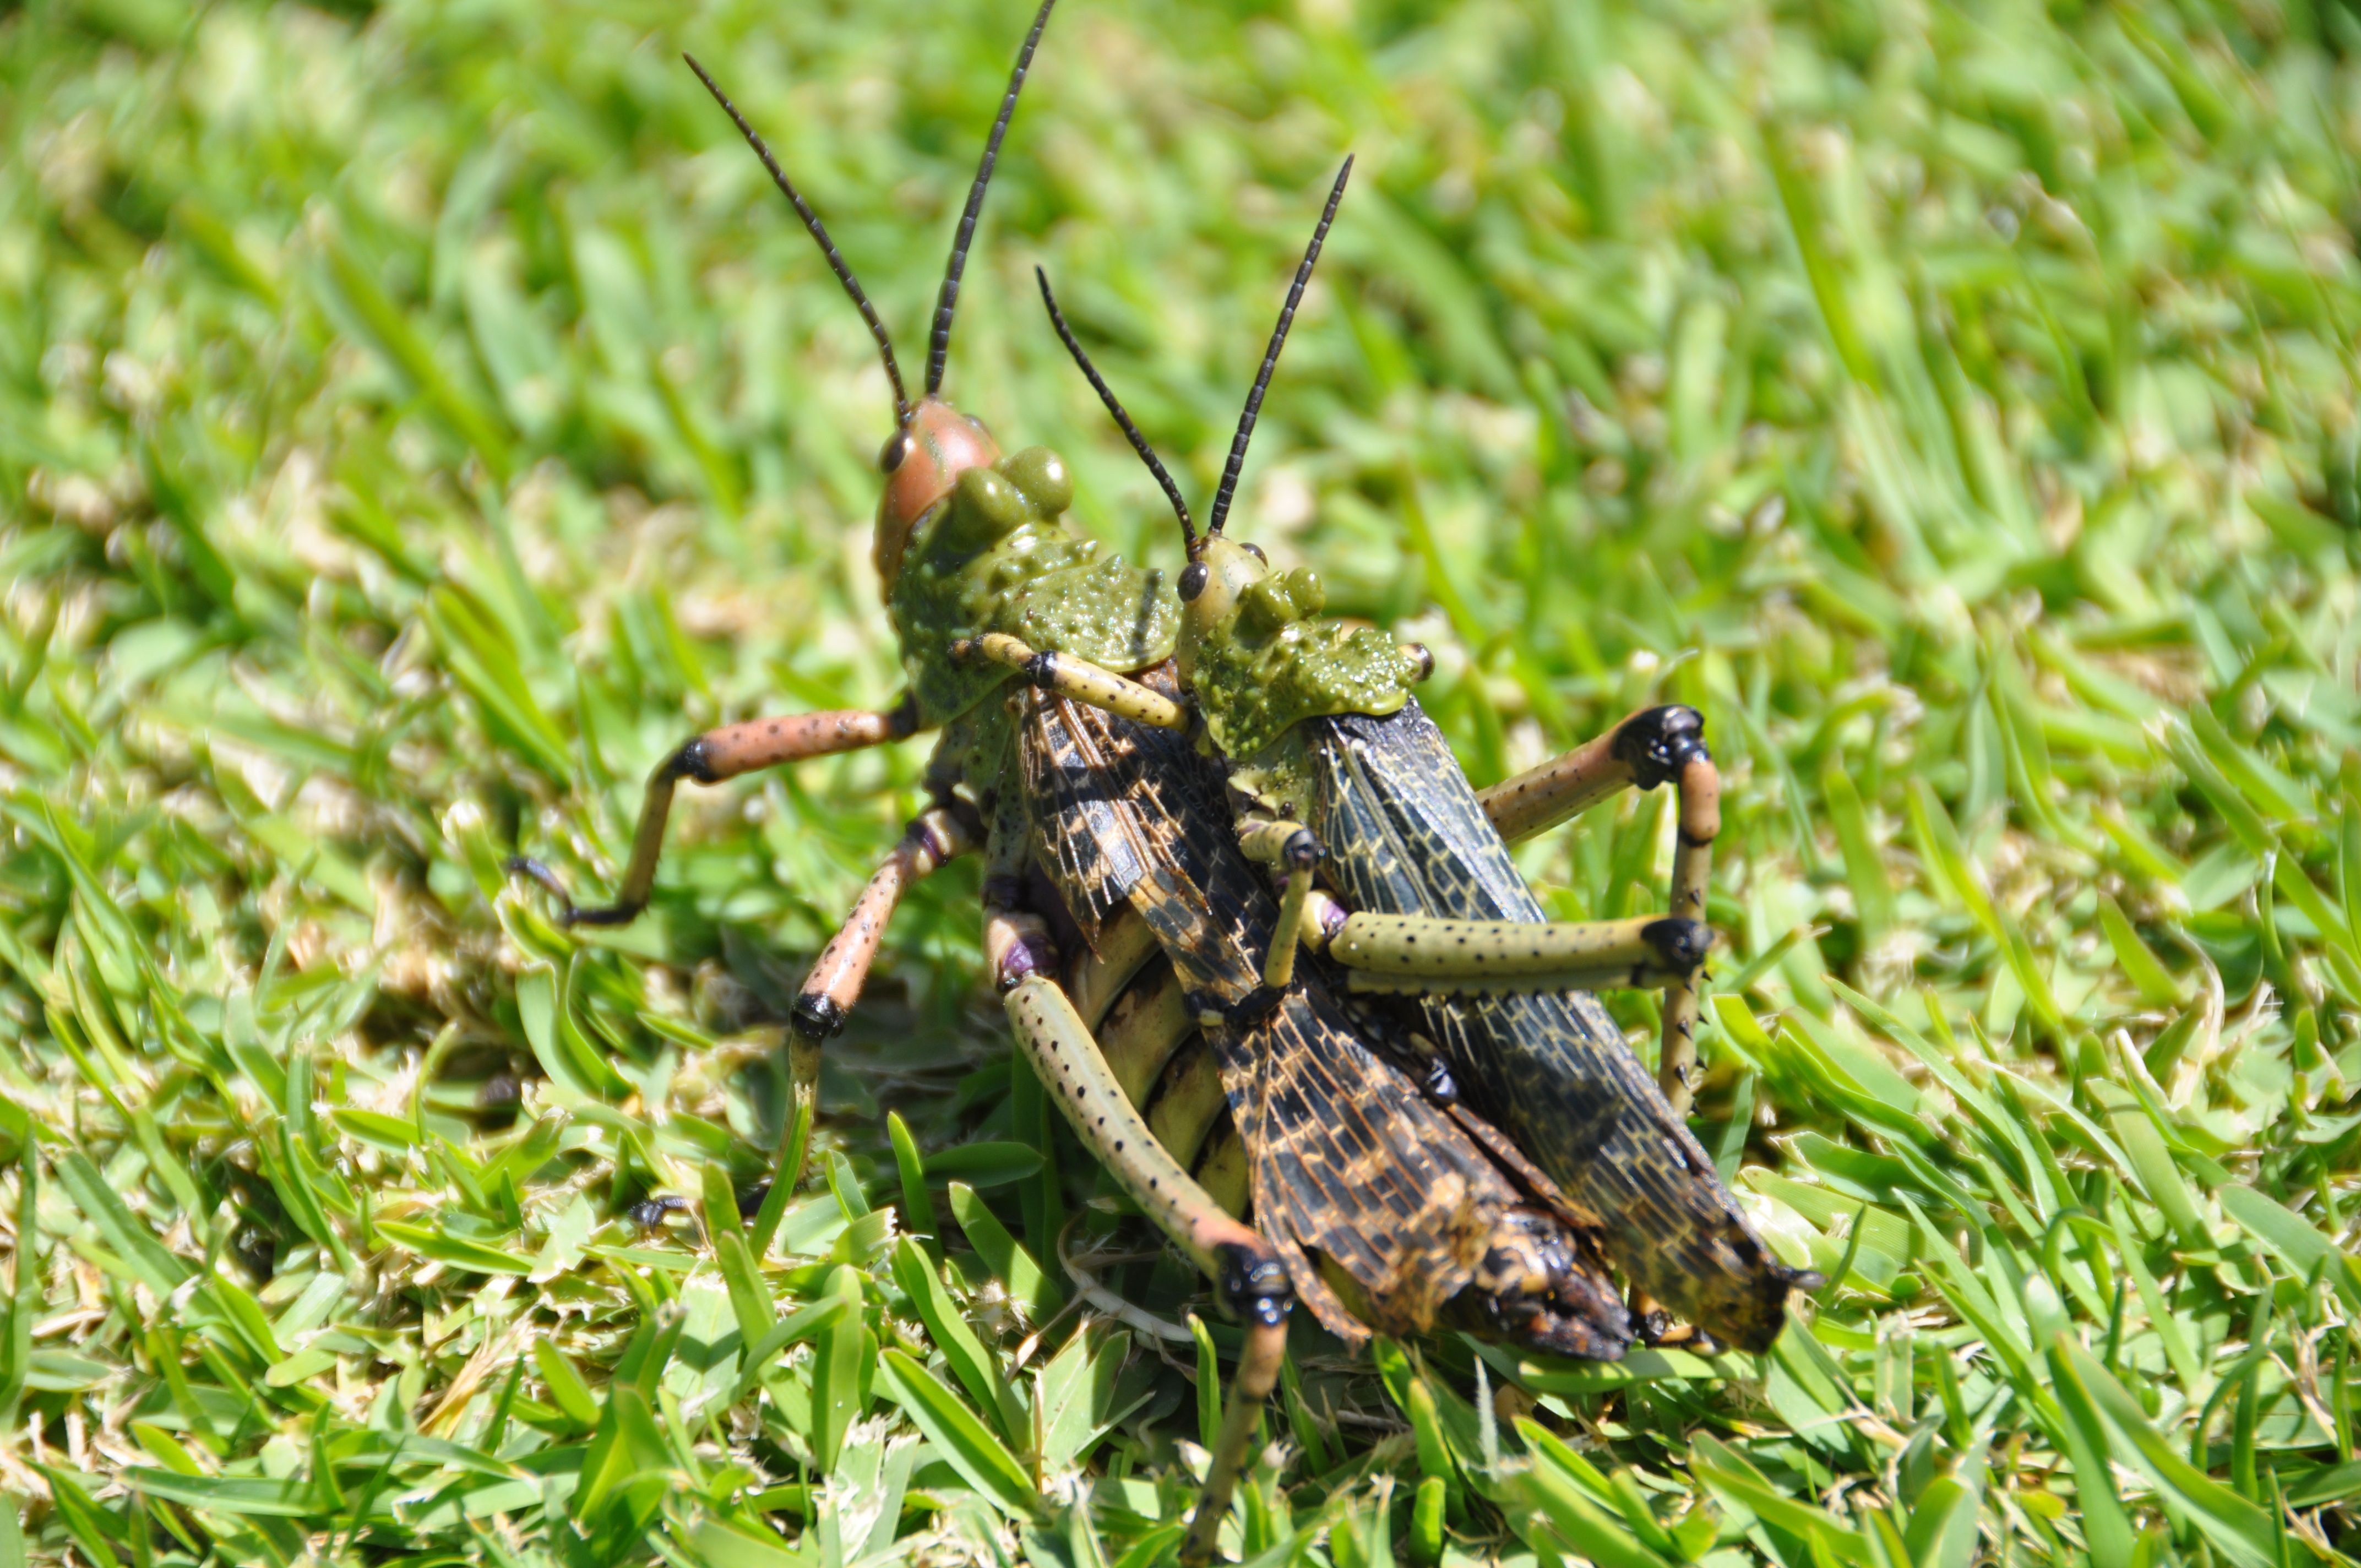
grass, wildlife, insect, fauna, invertebrate, cricket, grasshopper, locust, locusts, weevil, south africa, macro photography, tsitsikamma national park, cricket like insect